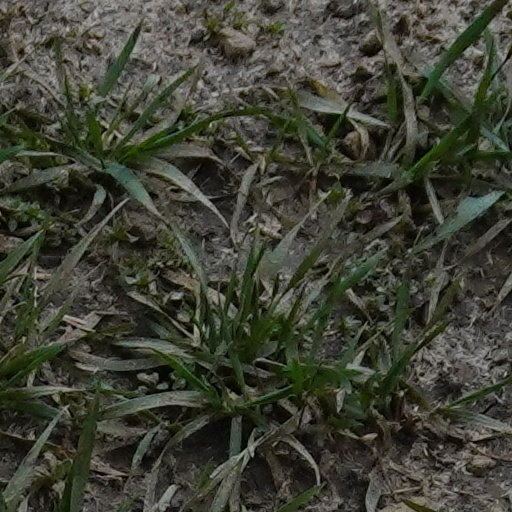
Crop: wheat